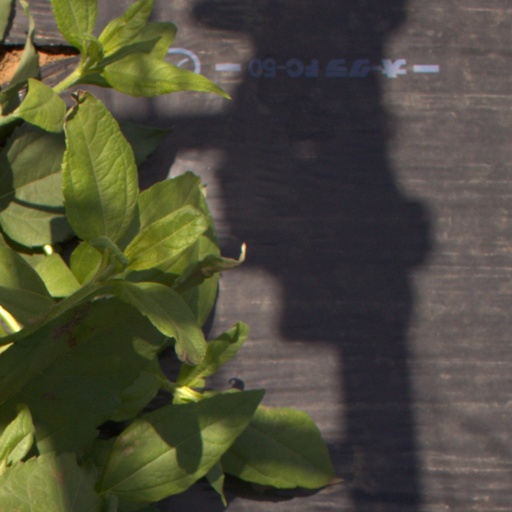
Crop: Jerusalem artichoke